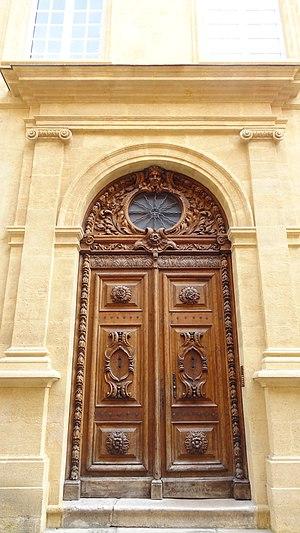
Porte de l'Hotel de Grimaldi Régusse, 26 rue de l'Opéra, Aix-en-Provence This building is classé au titre des Monuments Historiques. It is indexed in the Base Mérimée, a database of architectural heritage maintained by the French Ministry of Culture,
Cet article recense les monuments historiques de la ville d'Aix-en-Provence.